Che-Hsuan Lin

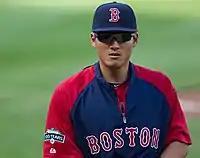
Lin during his tenure with the Boston Red Sox in 2012

On April 14, 2012, Lin was called up to replace the injured Jacoby Ellsbury. His 9th-inning appearance as a defensive replacement on April 14 made him the eighth player from Taiwan to play in a Major League Baseball game. He was optioned back to Pawtucket after the game. Lin rejoined the Red Sox on May 20 to provide depth in the outfield, with injuries to Cody Ross, Ryan Sweeney and five others on the disabled list. On May 21, Lin recorded his first major league hit off Baltimore Orioles pitcher Troy Patton.